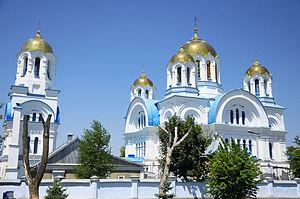
Prokhladny est une ville de la république de Kabardino-Balkarie, en Russie, et le centre administratif du raïon de Prokhladny. Sa population s'élevait à 58 226 habitants en 2020.